Alexandrion (Litochoro)

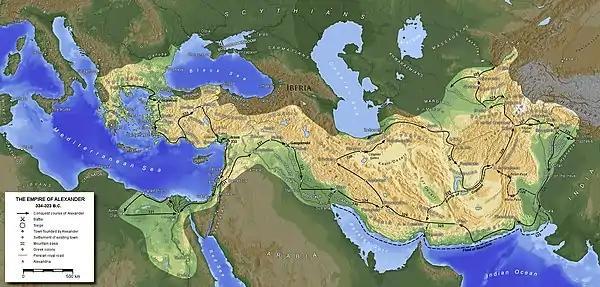
Macedon Empire

The Alexandrion is located just above the A1 motorway (Athens - Thessaloniki), near the Litochoro exit.